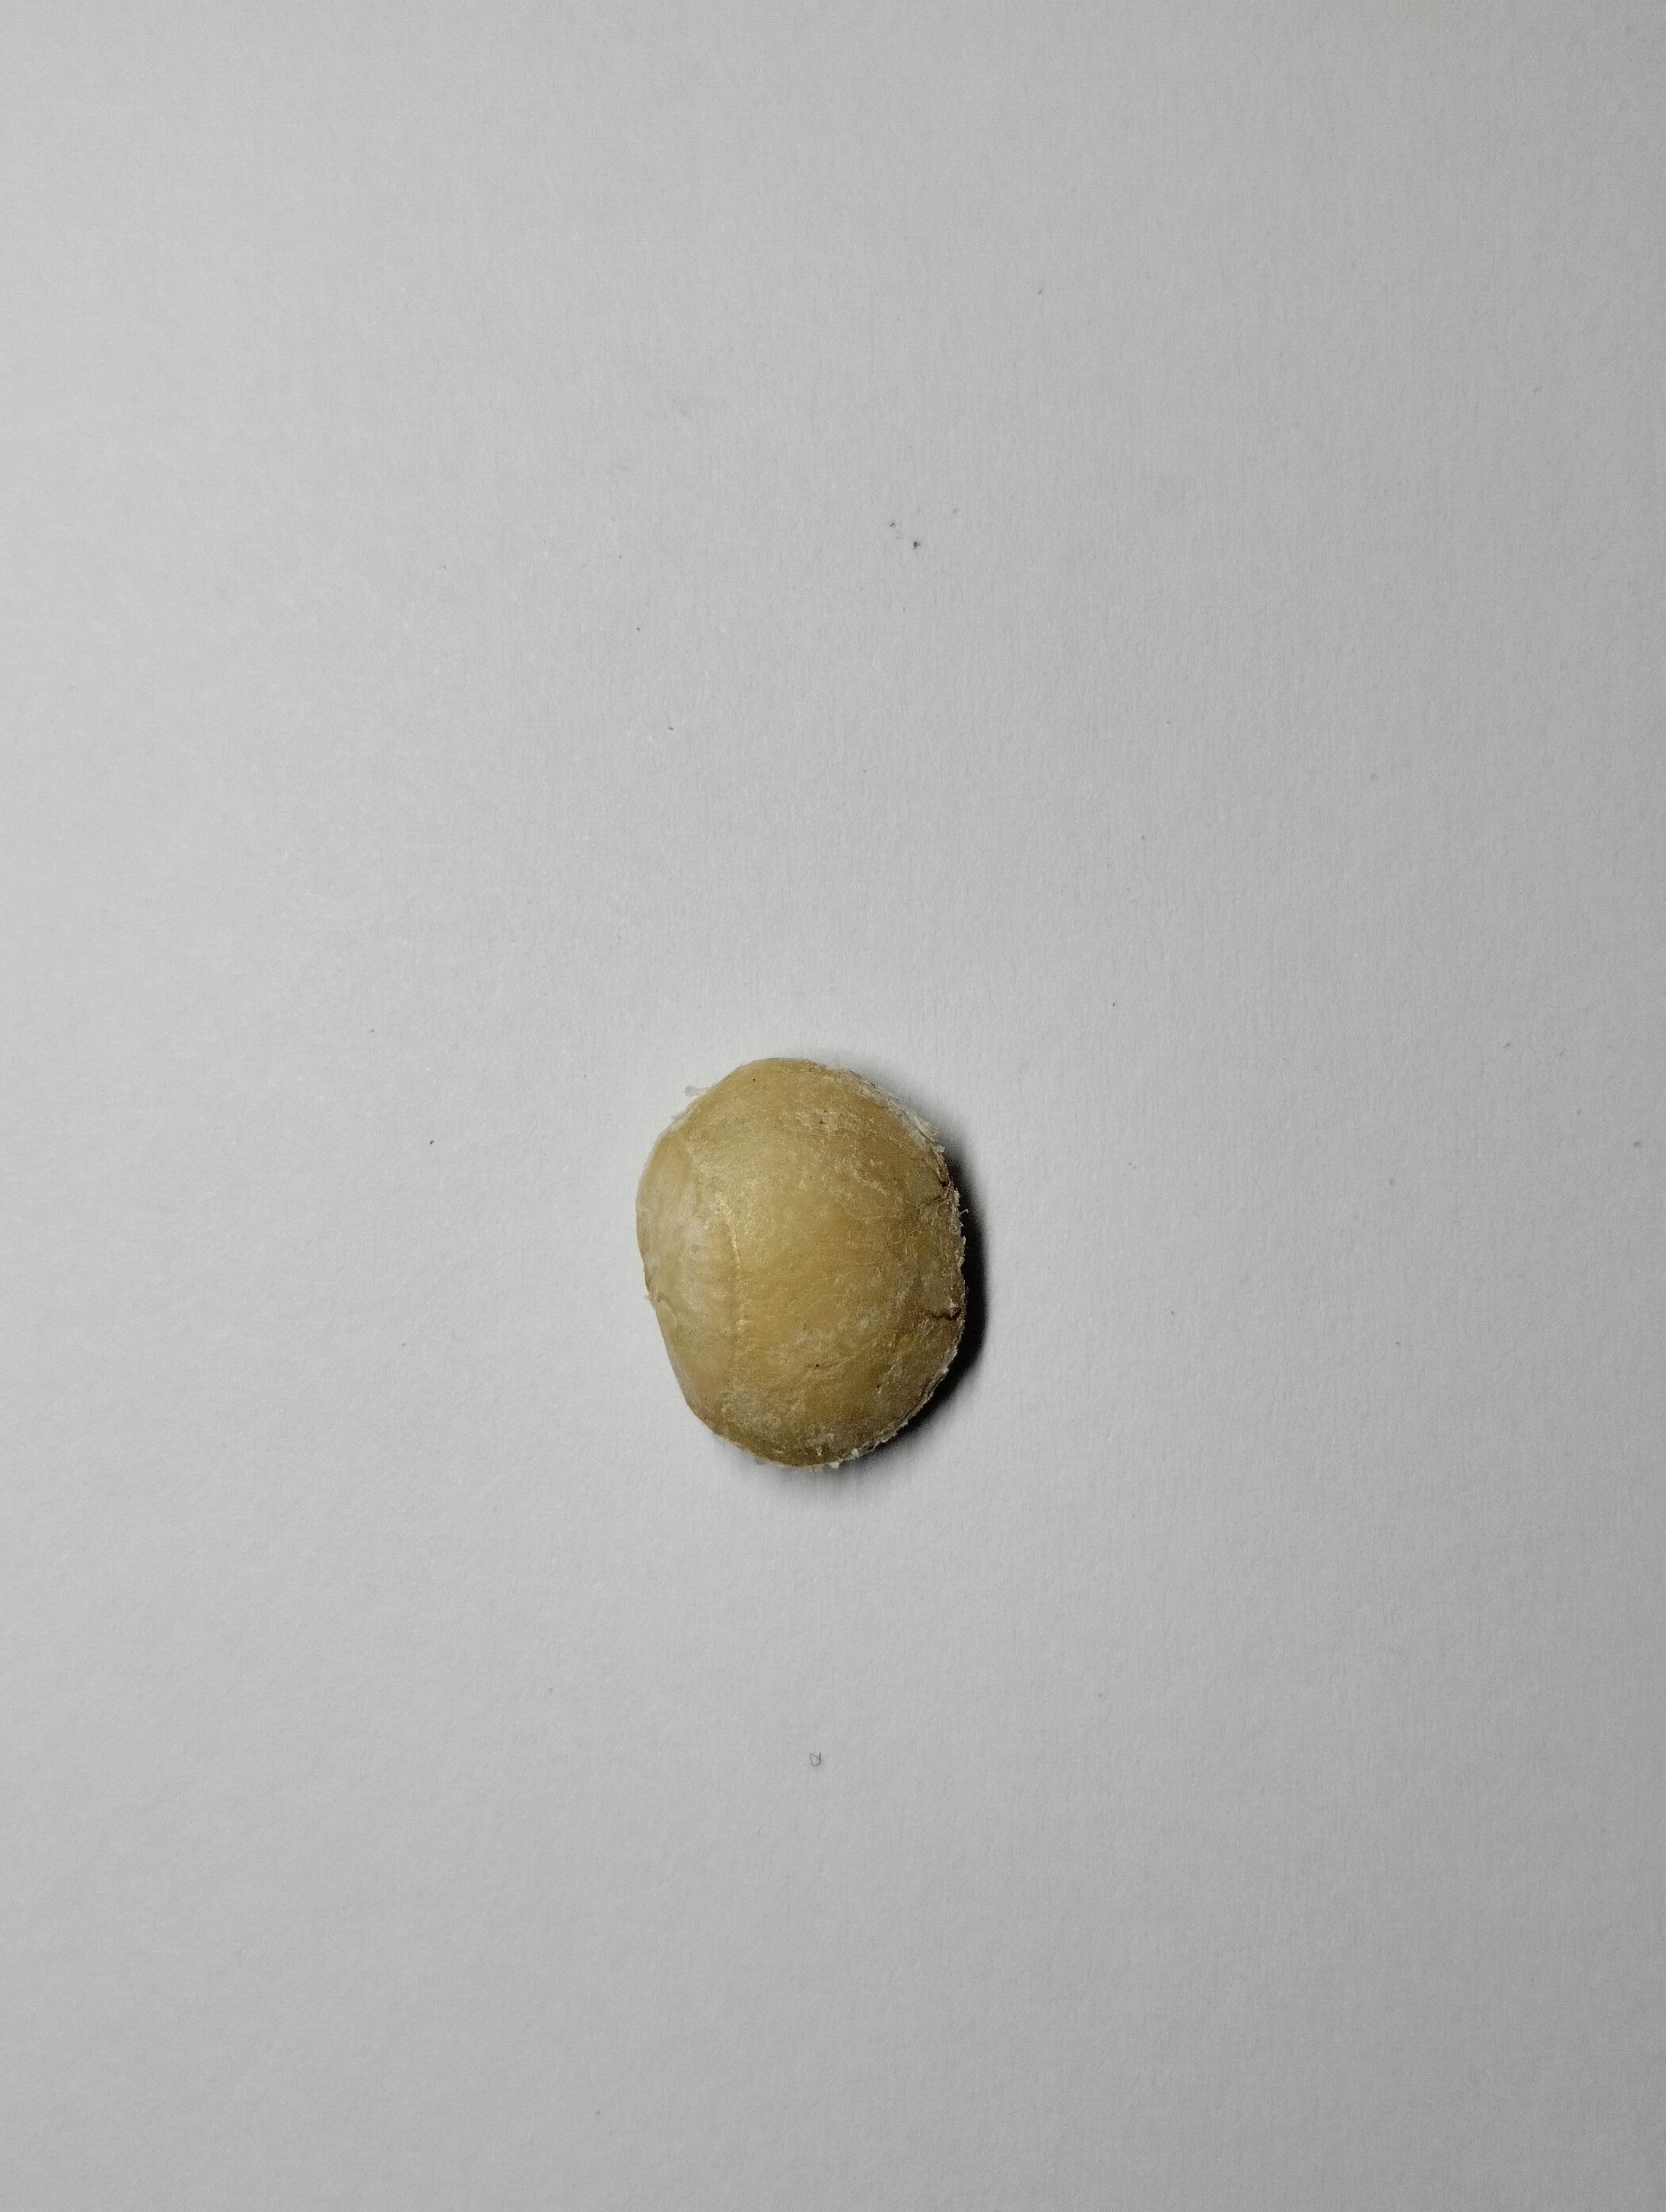
Label: bagus (good seed)